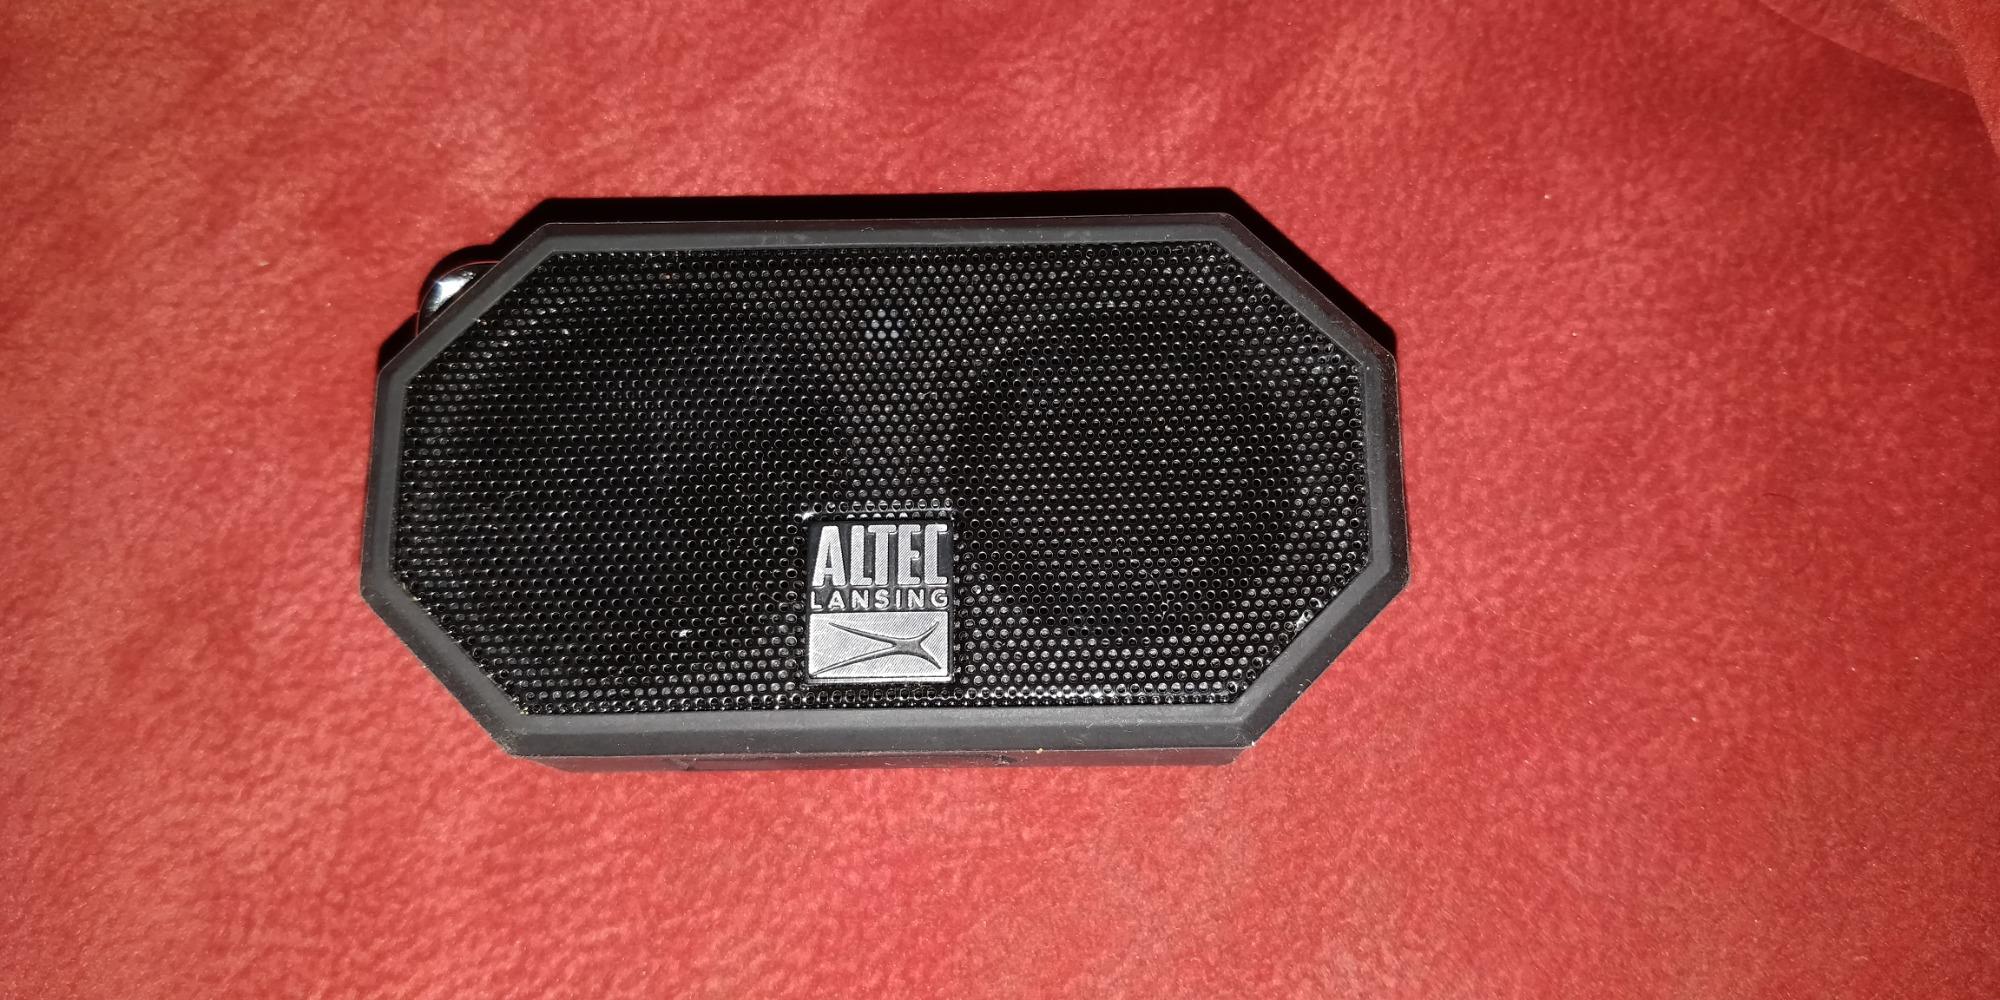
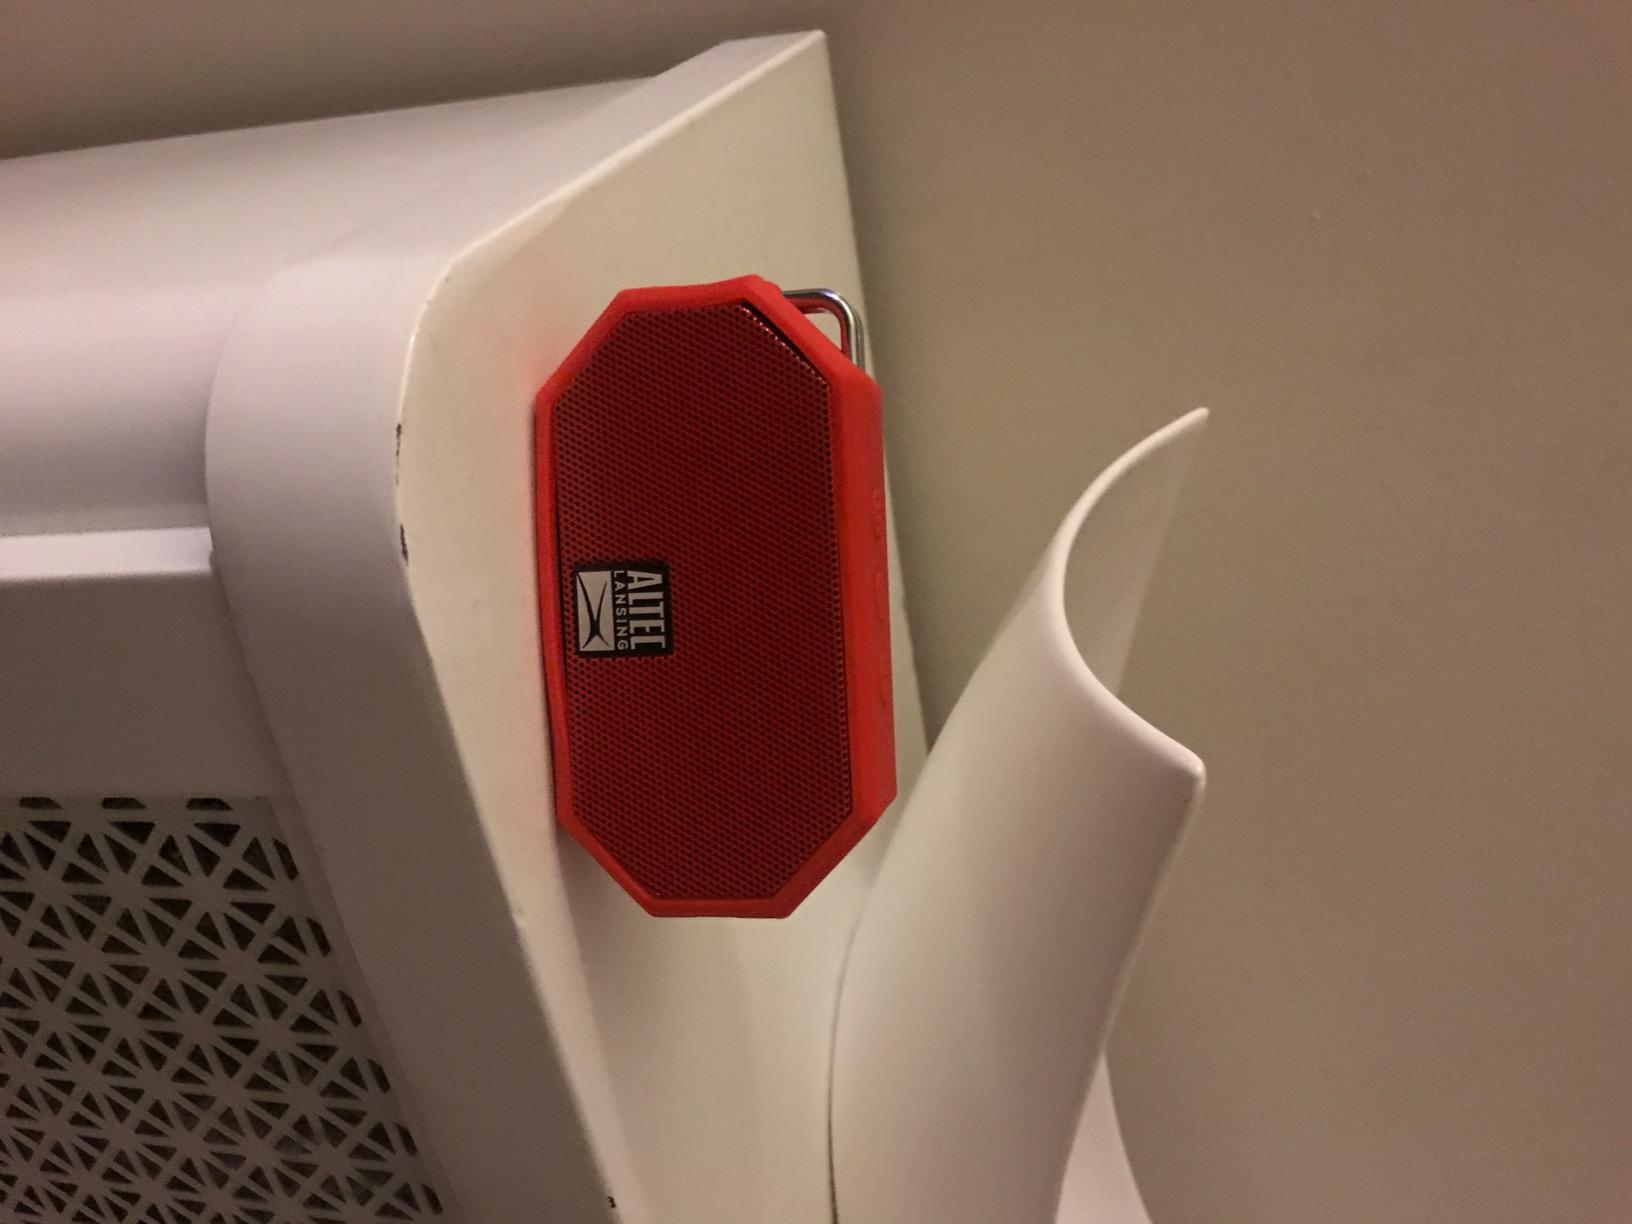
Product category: speaker
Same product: no